Alexander Moncur

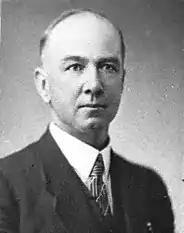

Alexander Francis Moncur (8 March 1888 – 16 June 1976) was a New Zealand politician of the Labour Party.